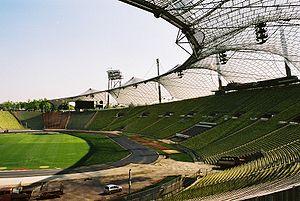
Vue du stade de Munich utilisé pour les JO de Munich en 1972, aujourd'hui utilisé pour des compétitions autres et pour des concerts. Photo perso prise en avril 2007.
L'équipe de Hongrie de football est l'équipe nationale qui représente la Hongrie lors des compétitions internationales masculines de football, sous l'égide de la Fédération hongroise de football. Elle consiste en une sélection des meilleurs joueurs hongrois.
L'équipe de Hongrie olympique de football représente la Hongrie dans les compétitions de football espoirs comme les Jeux olympiques d'été, où sont conviés les joueurs de moins de 23 ans.
Le stade olympique de Munich est un stade situé à Munich en Allemagne. Se trouvant dans le Parc olympique de Munich au nord de la ville, il a été construit pour accueillir les Jeux olympiques d'été de 1972. C'est l'un des bâtiments les plus importants de l'architecture d'après-guerre de l'Allemagne de l'Ouest et est un point de repère de Munich. Comme les autres bâtiments sous les toits de tente, le stade olympique est classé depuis 1997.
Munich est une ville allemande, capitale du Land de Bavière. Avec 1 552 762 habitants intra-muros au 30 septembre 2019 et 2 351 706 habitants dans son aire urbaine, elle est la troisième ville au niveau national par la population après Berlin et Hambourg. La Région métropolitaine de Munich, qui englobe également Augsbourg et Ingolstadt, compte quant à elle plus de cinq millions d'habitants. Traversée par l'Isar, affluent du Danube, elle se situe dans le district de Haute-Bavière, au pied des Alpes bavaroises.